Shōda temple ruins

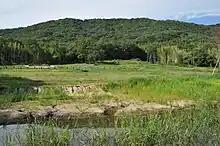
Shōda temple ruins

The is an archaeological site with the ruins of a Hakuho period Buddhist temple located in the Shōda neighbourhood of what is now Naka-ku in the city of Okayama, in the San'yō region of Japan. The temple no longer exists, but the temple grounds were designated as a National Historic Site in 1972.